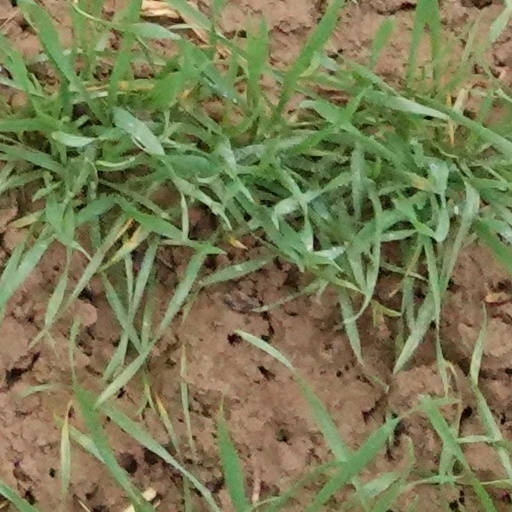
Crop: wheat